Children of the Dark

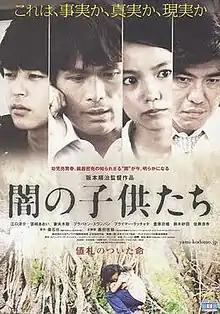

, also known as Children of Darkness, is a 2008 Japanese crime film written and directed by Junji Sakamoto based upon the book by the same name by Yang Sok-il. The film premiered on August 2, 2008 in Japan and stars Yōsuke Eguchi, Aoi Miyazaki and Satoshi Tsumabuki. Due to its content, Bangkok International Film Festival pulled "Children of the Dark" from its 2008 film lineup, stating that it was “not appropriate for Thai society.”